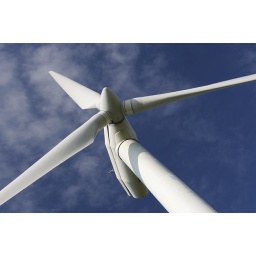
Detail of wind turbine against a deep blue sky